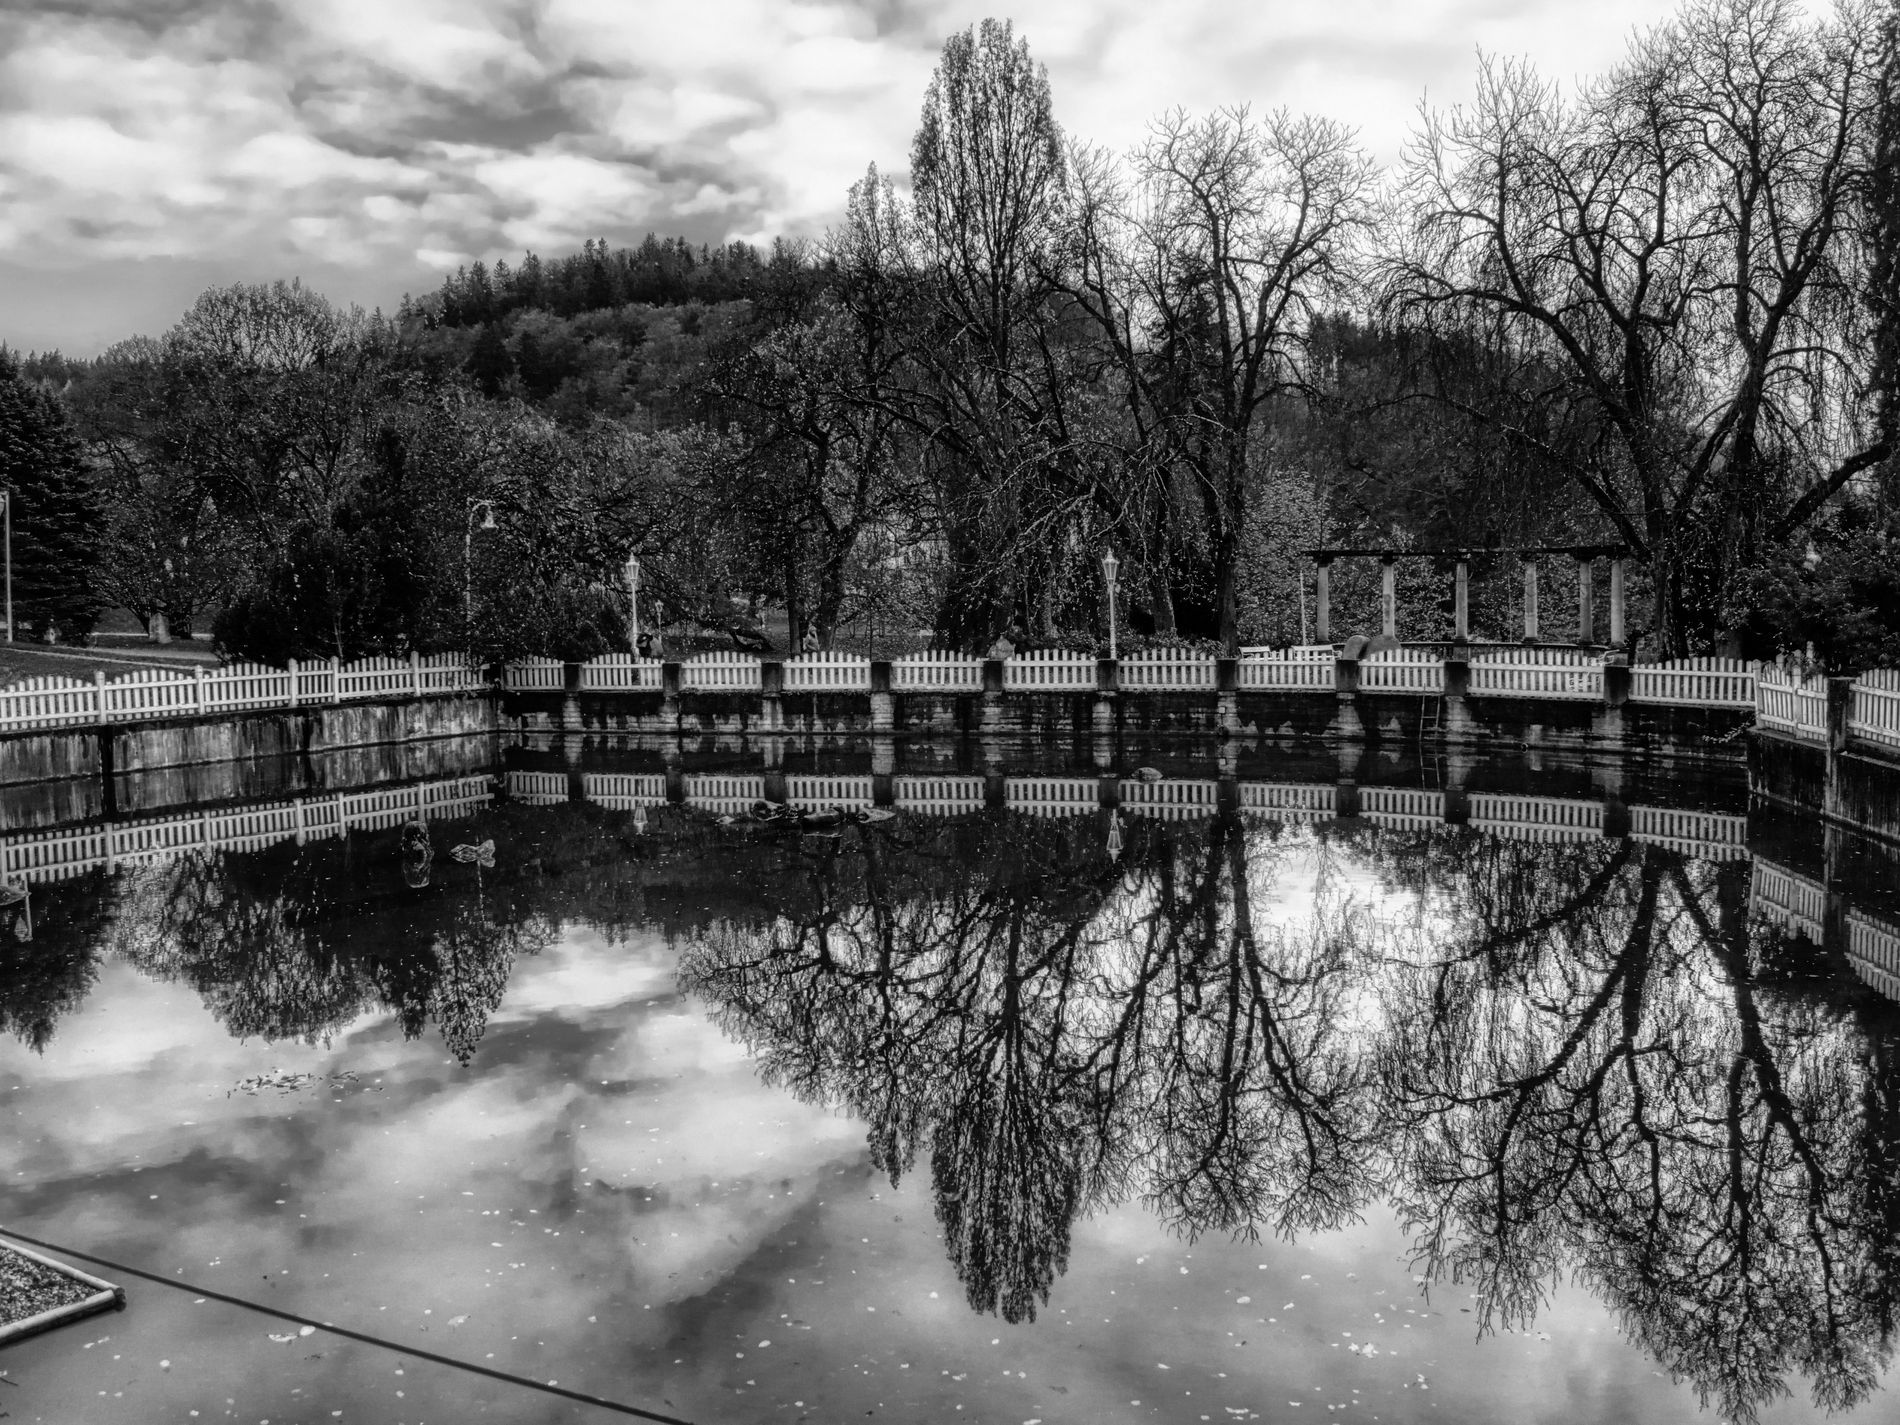
A Lake View.
The image shows a park full of tall trees under a cloudy sky, overlooking a still lake that reflects the view.
Long shot, the image shows a park overlooking a lake. The lighting appears natural and diffused. The colors in the scene are black and white, which gives the scene depth and simplicity. The overall atmosphere is calm and contemplative.
Labels: Water, Waterfront, Nature, Outdoors, Pond, Plant, Tree, Canal, Pier, Railing, Port, Pool, Bridge, Architecture, Building, Castle, Fortress, Land, Handrail, Boardwalk, Fir, Swamp, Lake, Park, Sky
Camera: Canon Canon PowerShot G1 X Mark III
Aperture: F3.5
Exposure: 1/500 sec
ISO: 200
Focal length: 18.4 mm